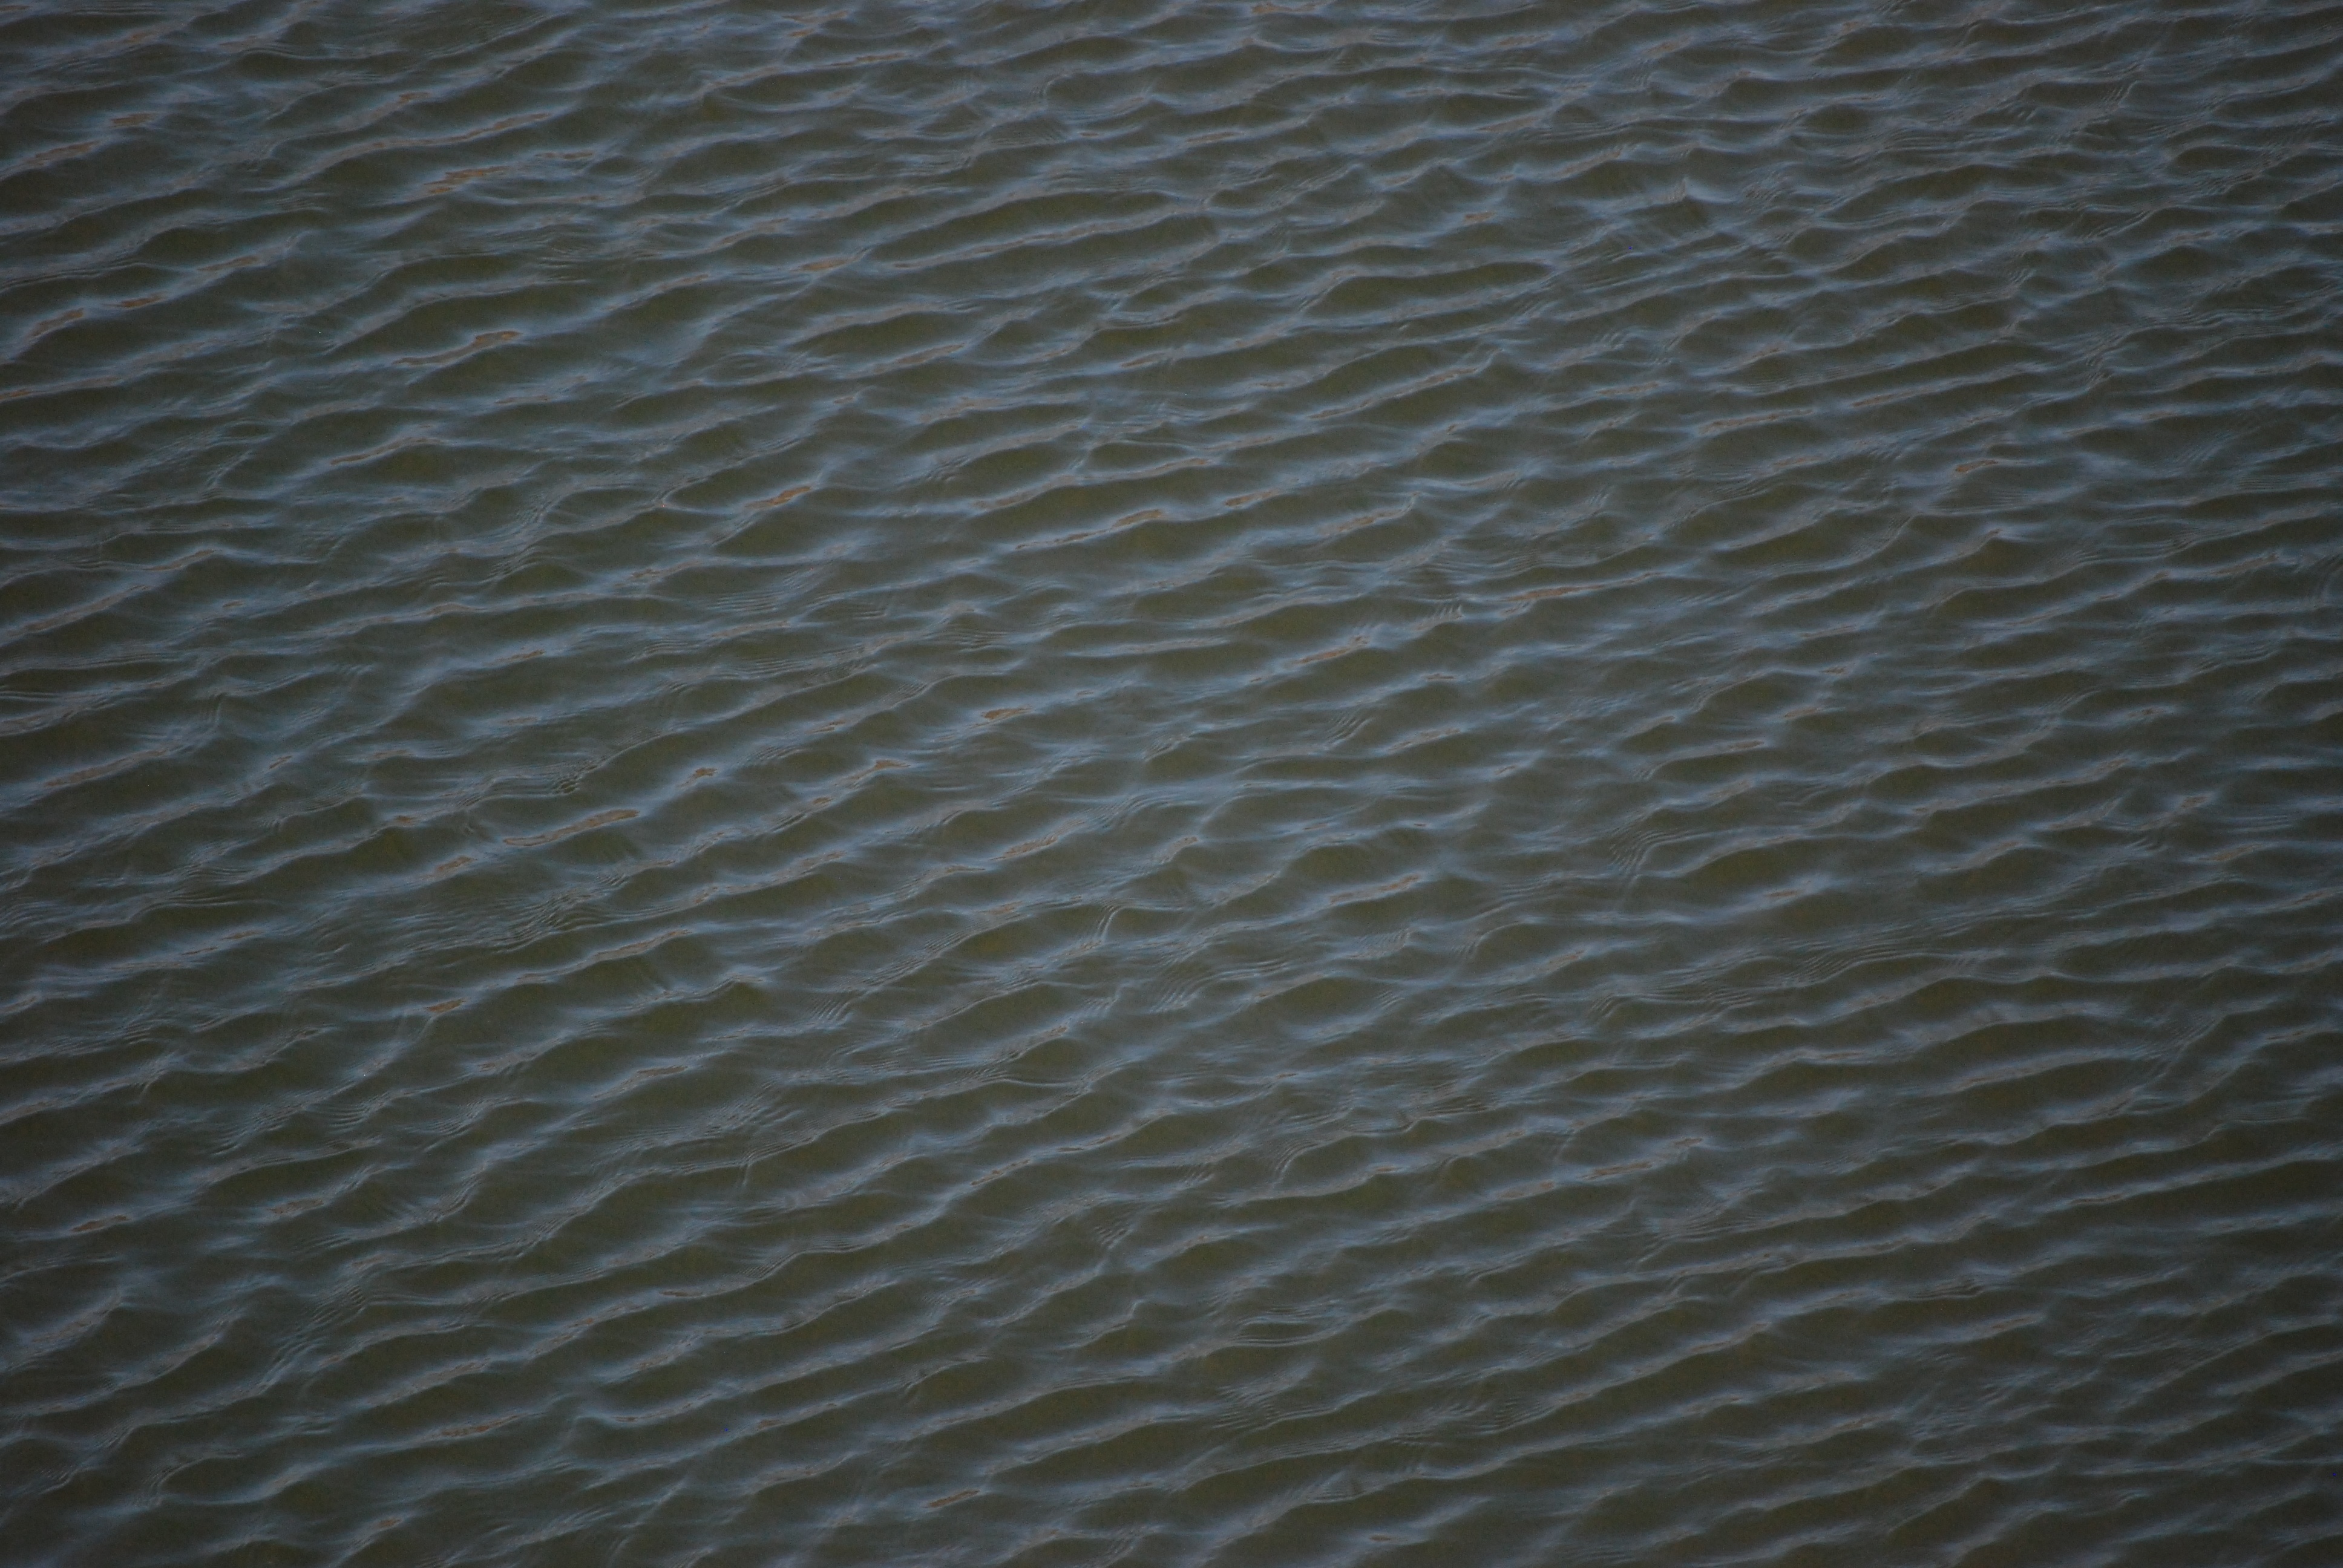
water, sand, floor, pattern, soil, tile, water surface, natural environment